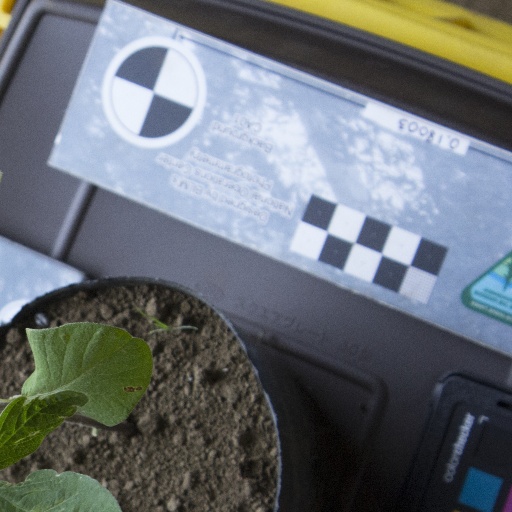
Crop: soybean